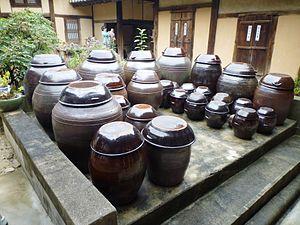
Jarres pour la fermentation du kimchi dans la cour d'une maison sud-coréenne